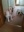Question: What breed of dog is this?
Answer: unanswerable